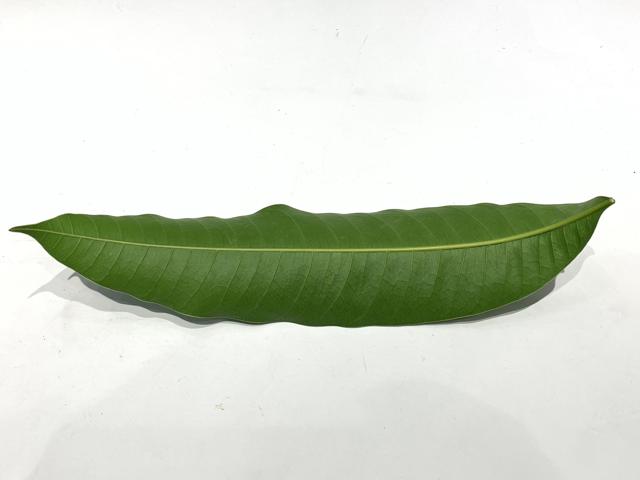
Mango leaf variety: Fazli